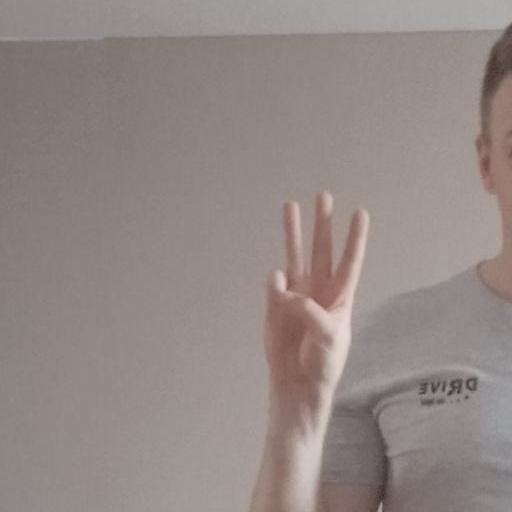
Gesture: three